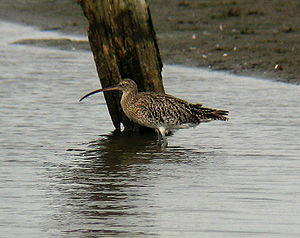
Storspove / Føde
Storspove
Storspoven eller den store regnspove er en spove i familien sneppefugle, der yngler i de nordligste og mellemste dele af Europa og Asien. Artens melankolske fløjten er karakteristisk fra især flyvende fugle om foråret. Den er kendt fra ældre tid som et varsel om både regn og forår. Storspoven kan blive op til 32 år gammel, men bliver typisk cirka 5 år.